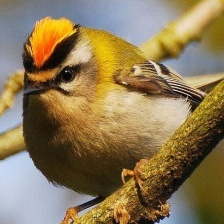
Species: COMMON FIRECREST
Scientific name: REGULUS IGNICAPILLA